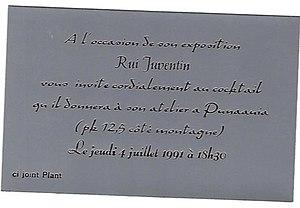
Invitation Punaauia 1991
Rui Juventin est un artiste-peintre français de Tahiti né le 27 septembre 1916, mort le 21 octobre 1997.